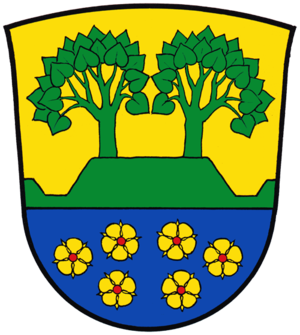
Barendorf est une commune allemande de l'arrondissement de Lunebourg, Land de Basse-Saxe.